Sognsvann

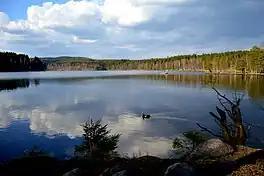
The lake in April 2014

Sognsvann (or "Sognsvannet") is a 3.3 km circumference lake just north of Oslo, Norway.